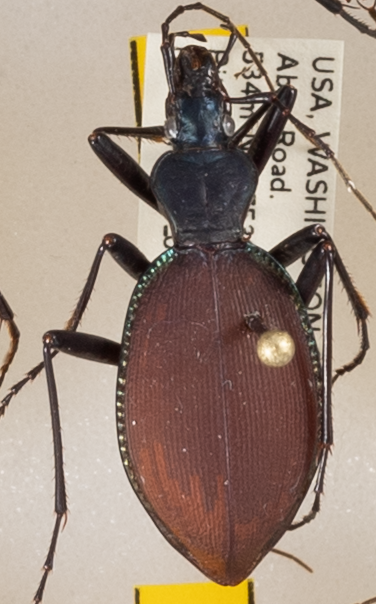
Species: Scaphinotus angusticollis
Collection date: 2018-07-10
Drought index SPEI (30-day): -1.106
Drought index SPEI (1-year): -0.62
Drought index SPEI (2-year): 0.71